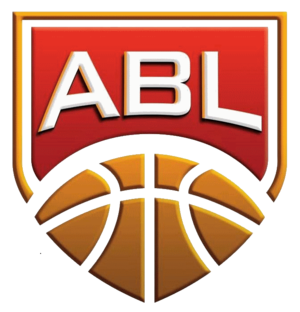
L’ASEAN Basketball League est une ligue fermée de basket-ball professionnelle masculine en Asie du Sud-Est. Six clubs de six pays de l'association des nations de l'Asie du Sud-Est prirent part à la saison inaugurale en octobre 2009.